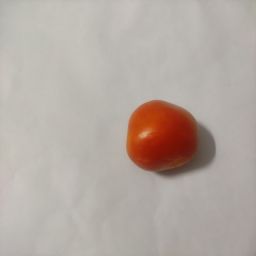
Crop: Tomato
Quality: Ripe